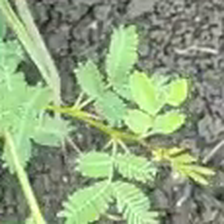
Weed species: Dwarf_cassia_(Chamaecrista pumila)